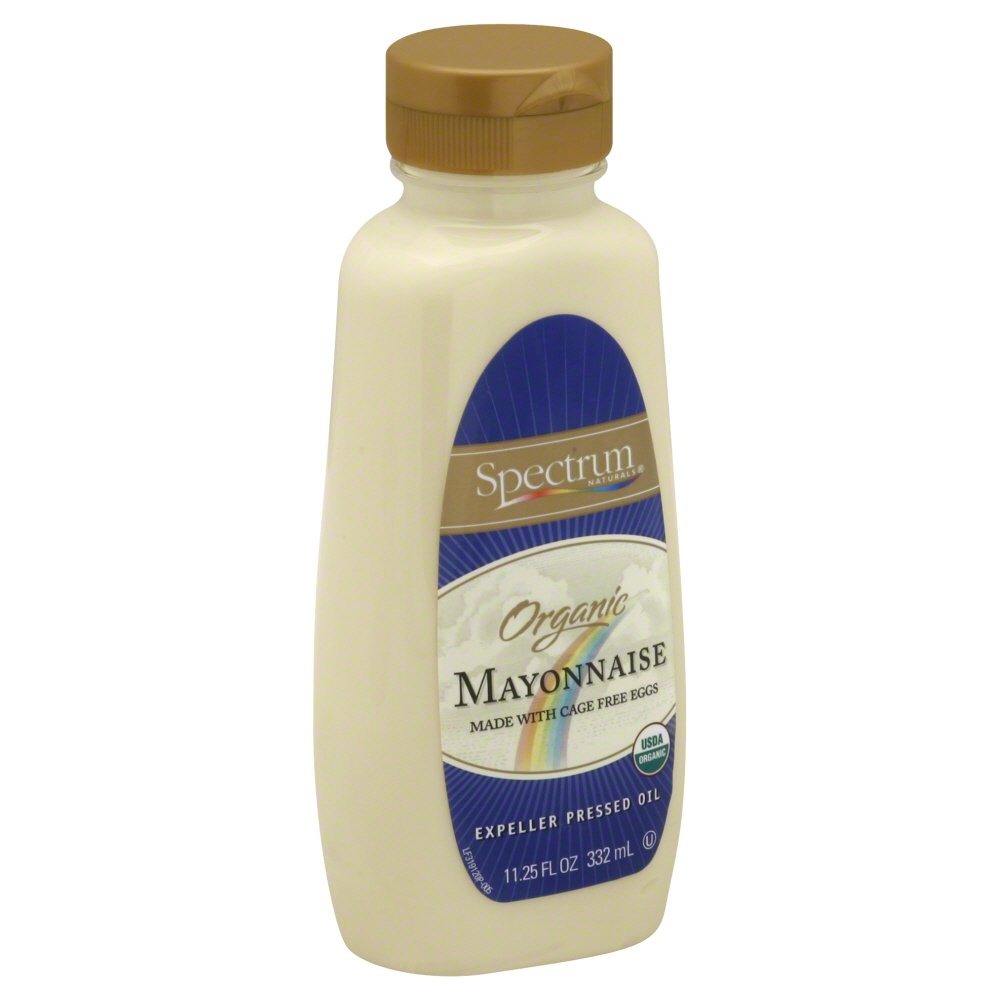
Item Name: Spectrum Naturals Mayonnaise, Organic, 11.25-Ounce Container (Pack of 6)
Bullet Point 1: Pack of six, 11.25-ounce each (total of 67.5)
Bullet Point 2: Creamy, tangy and whisked to a feathery lightness
Bullet Point 3: Made from Expeller Pressed Organic Soybean Oil
Bullet Point 4: In a squeeze bottle for added convenience
Value: 68.0
Unit: Ounce

Price: 8.29